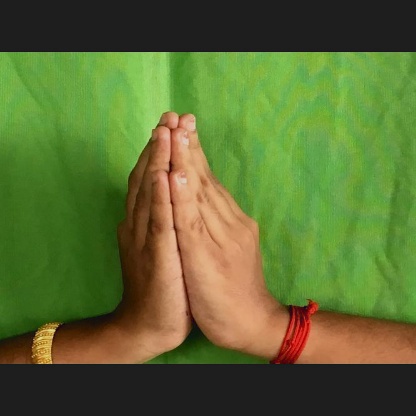
Mudra: Anjali